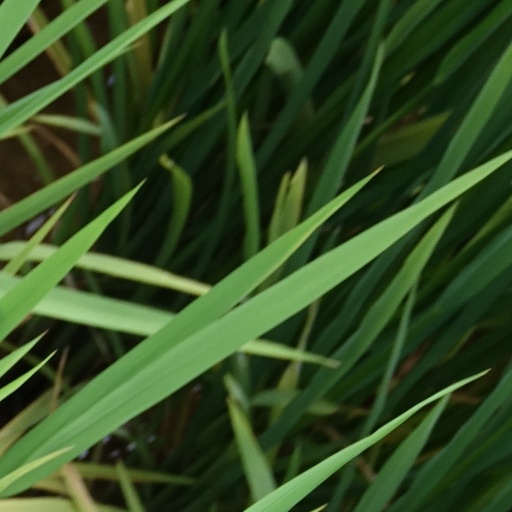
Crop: rice